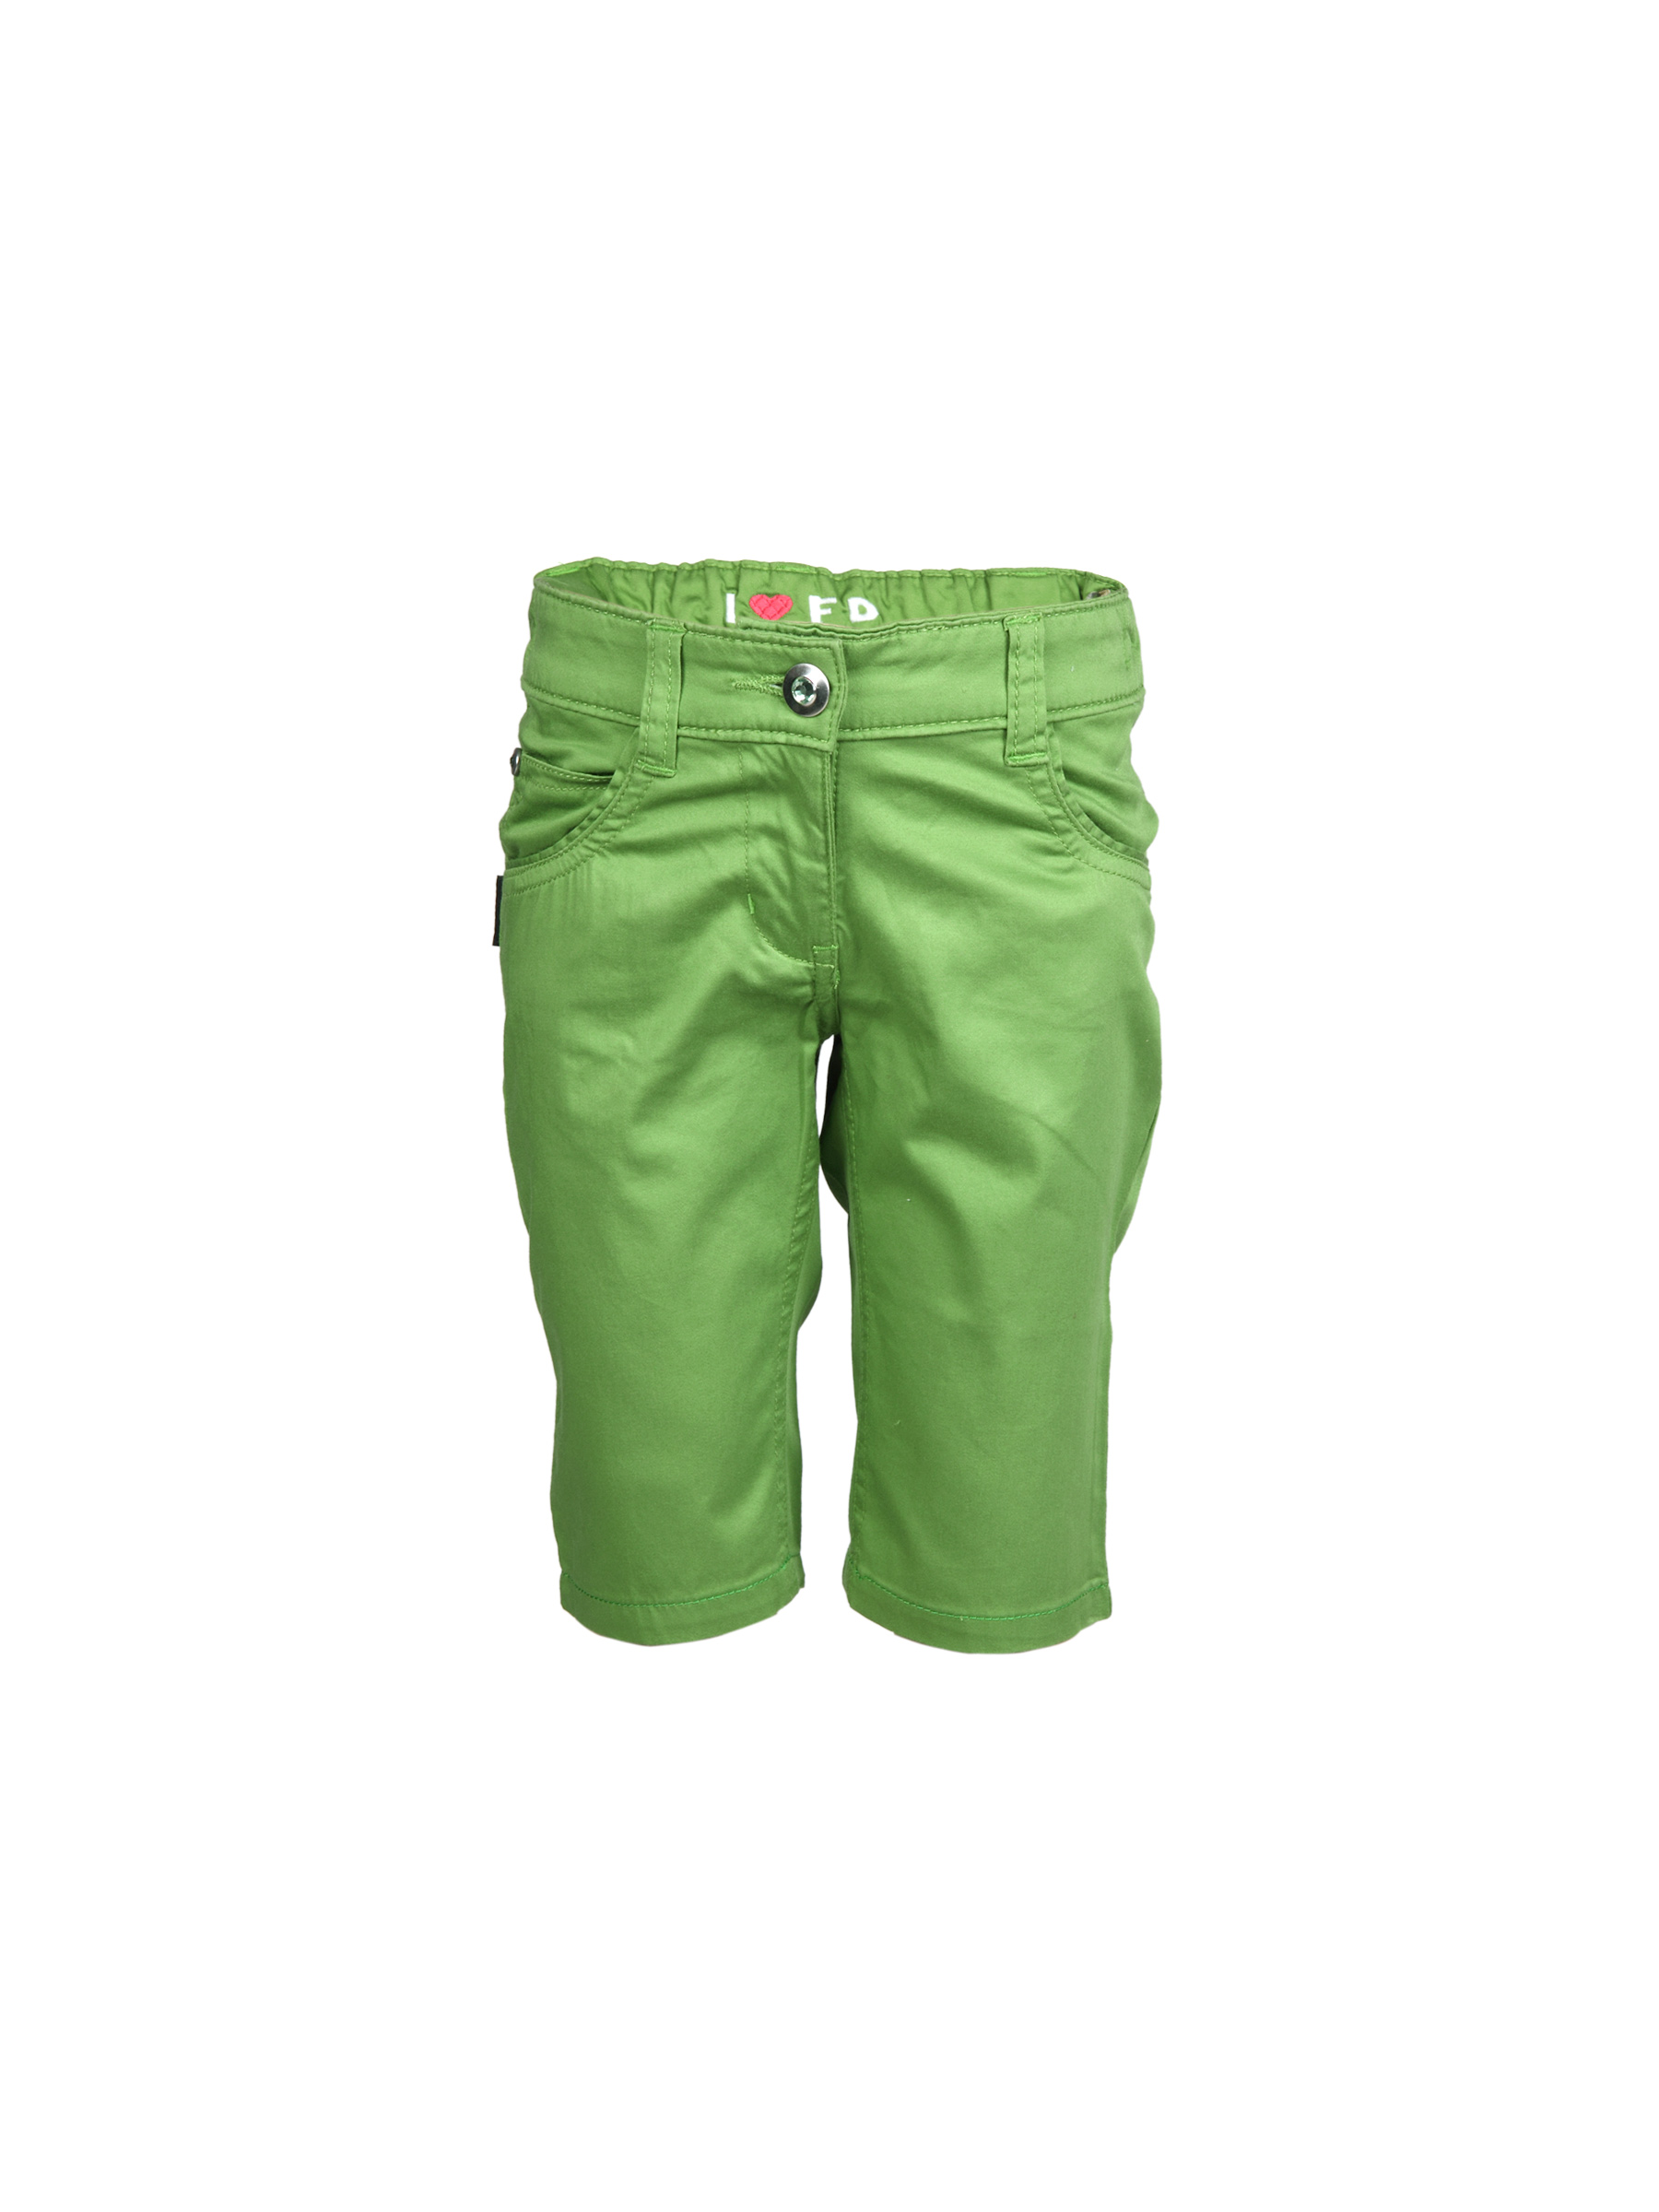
Doodle Kids Girl  Green Capris
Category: Apparel / Bottomwear / Capris
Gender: Women
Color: Green
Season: Summer 2012
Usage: Casual